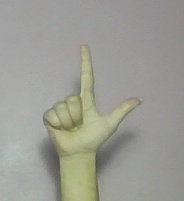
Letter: laam